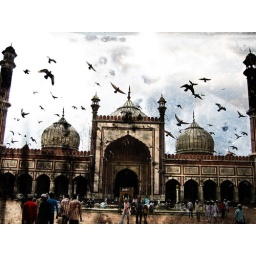
Lots of birds were flying around this mosque courtyard in India.